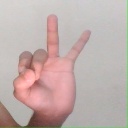
अक्षर: ण